Jimmy Garrison

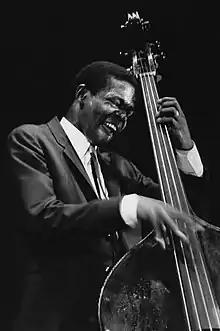
Garrison playing,

James Emory Garrison (March 3, 1934 – April 7, 1976) was an American jazz double bassist. He is best remembered for his association with John Coltrane from 1961 to 1967.